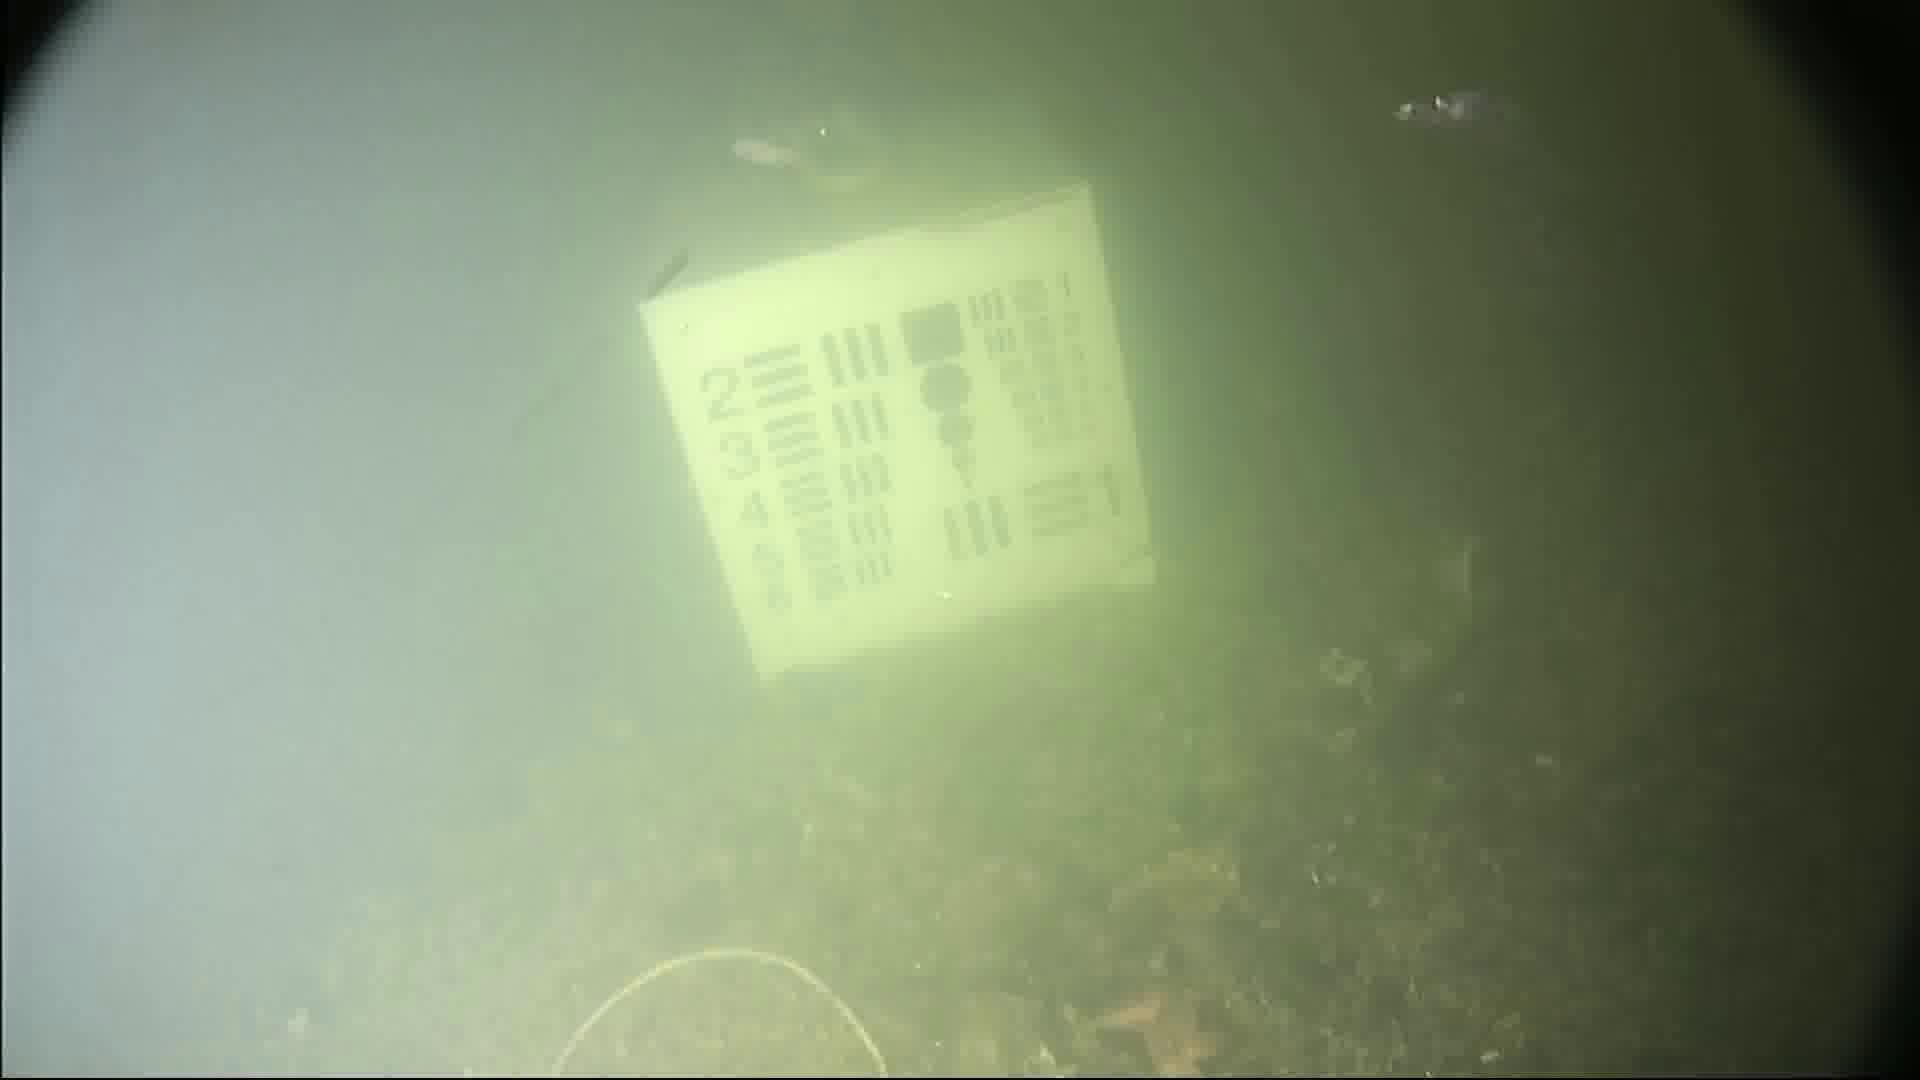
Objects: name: small_fish
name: starfish